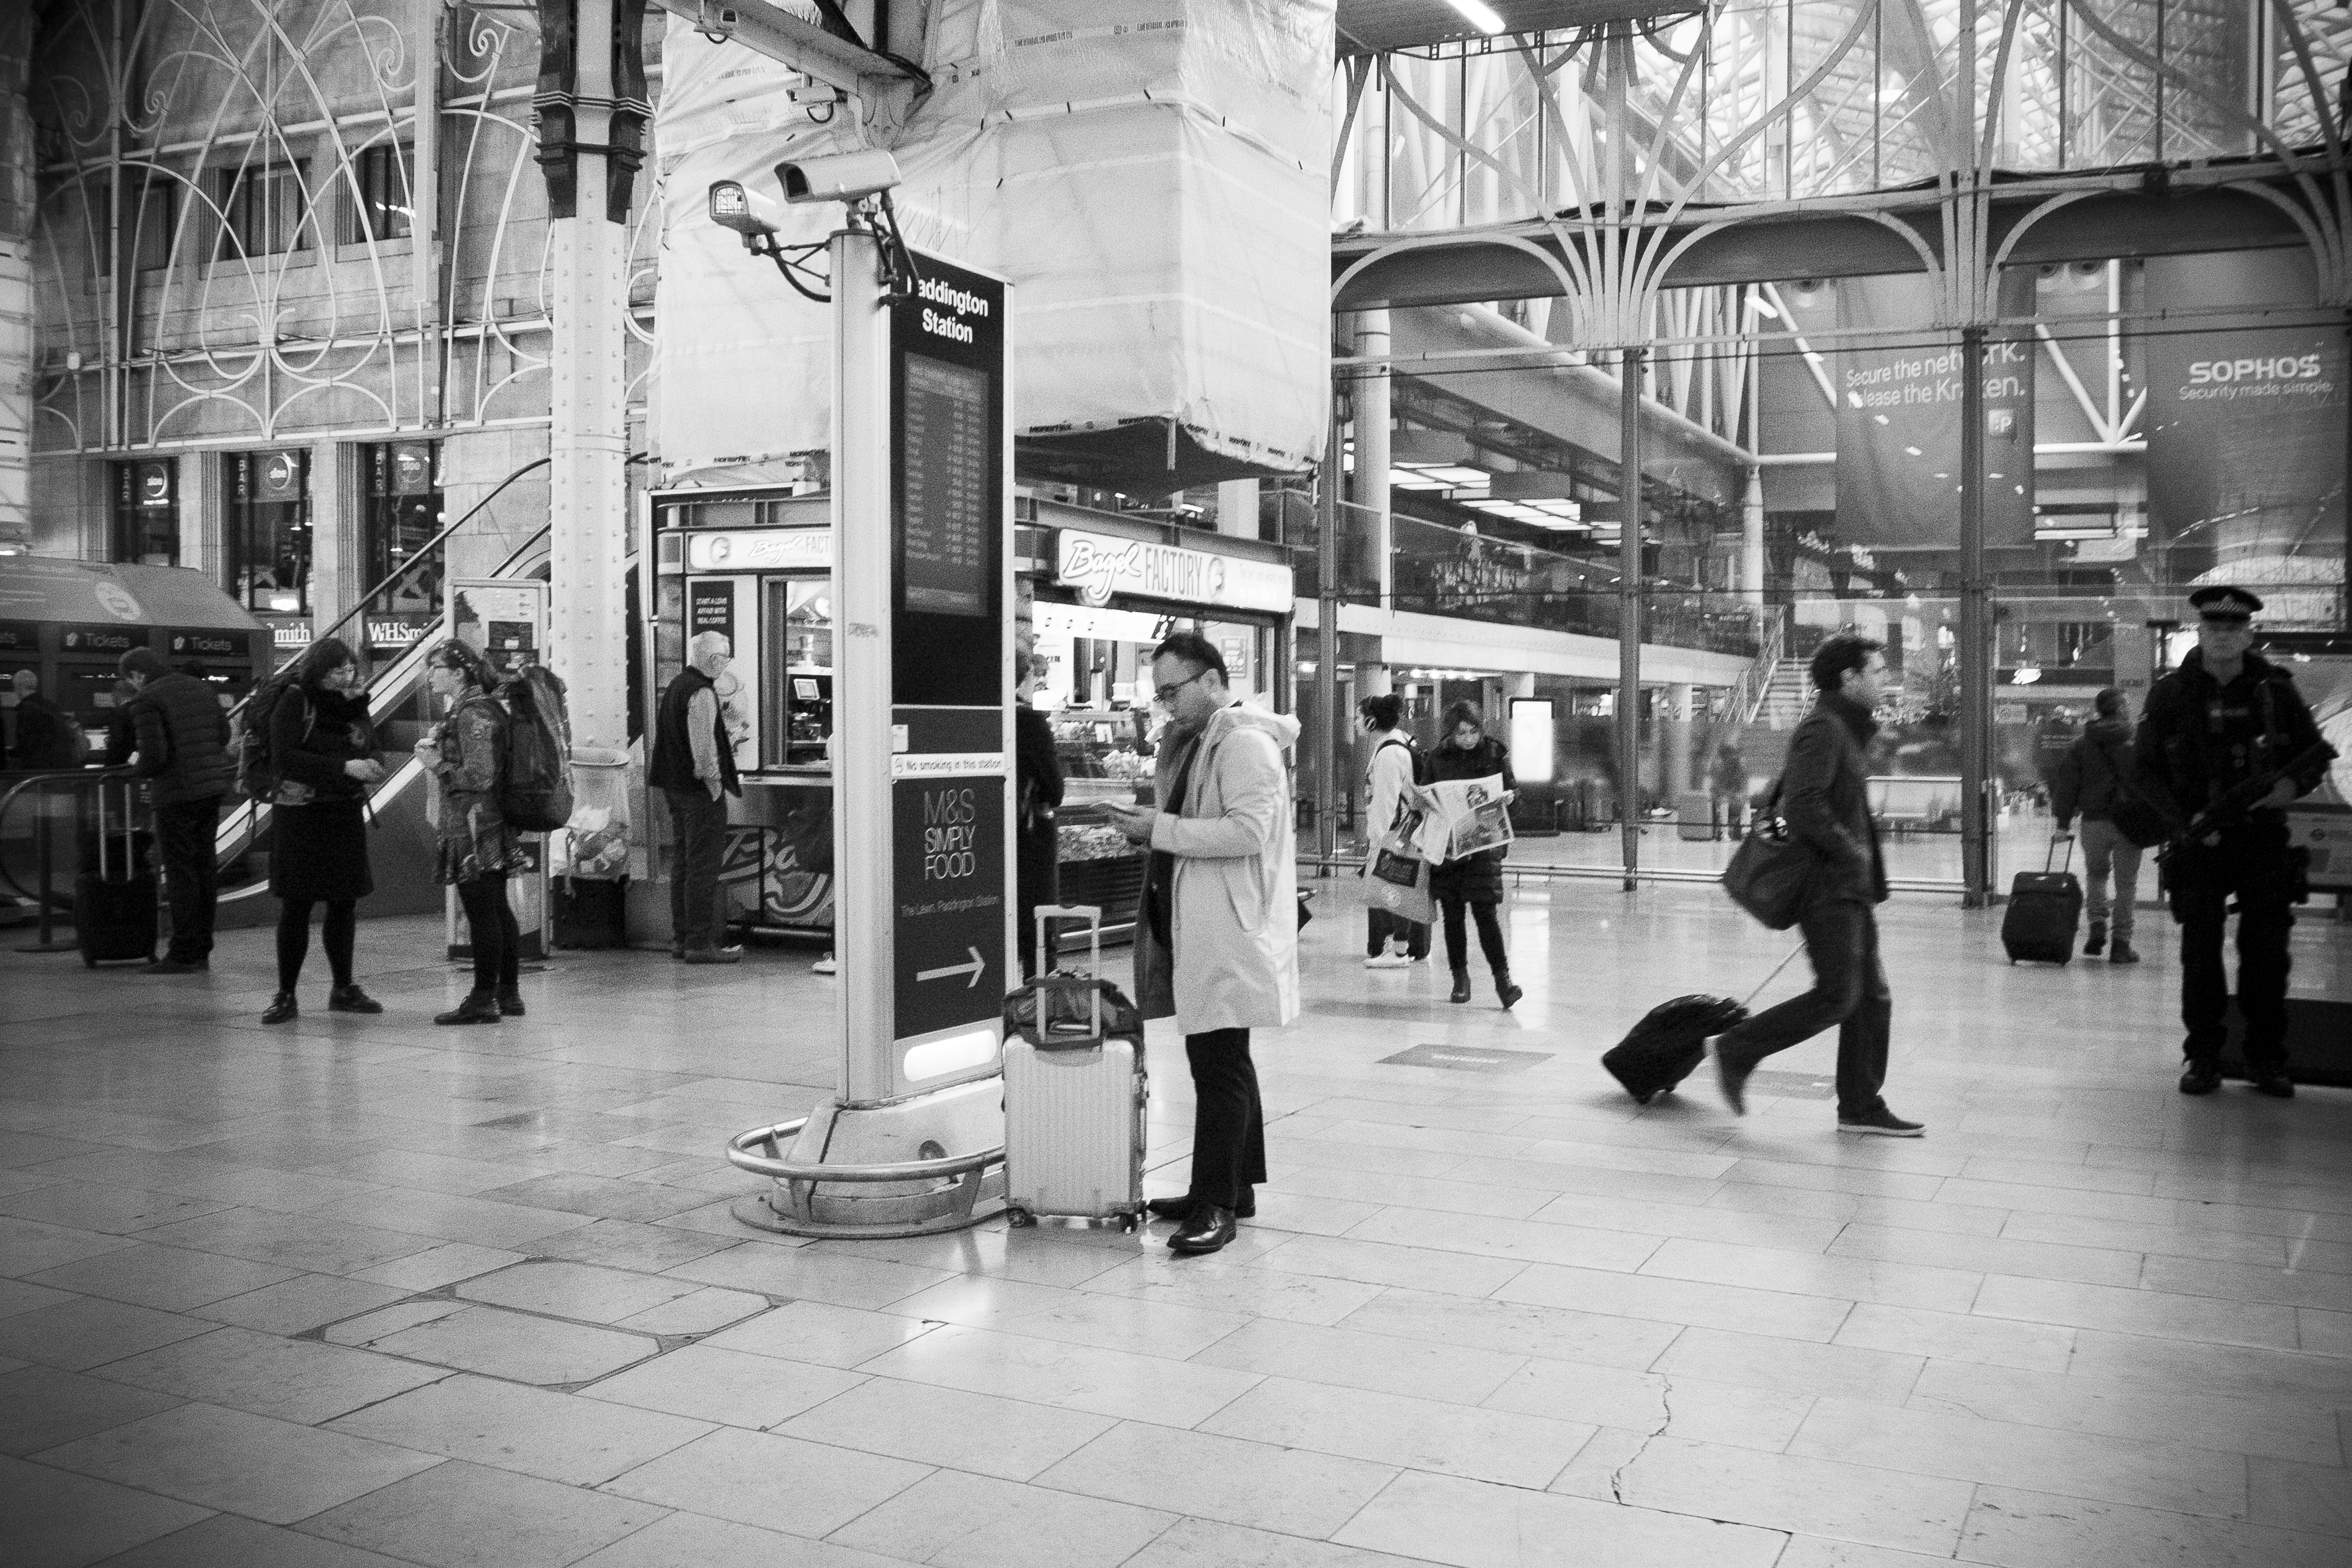
pedestrian, black and white, road, white, street, photography, city, urban, crowd, travel, fujifilm, black, monochrome, public transport, uk, england, bw, blackandwhite, blackwhite, london, infrastructure, ngc, photograph, snapshot, noiretblanc, fuji, fujixt1, fujix, urban area, monochrome photography